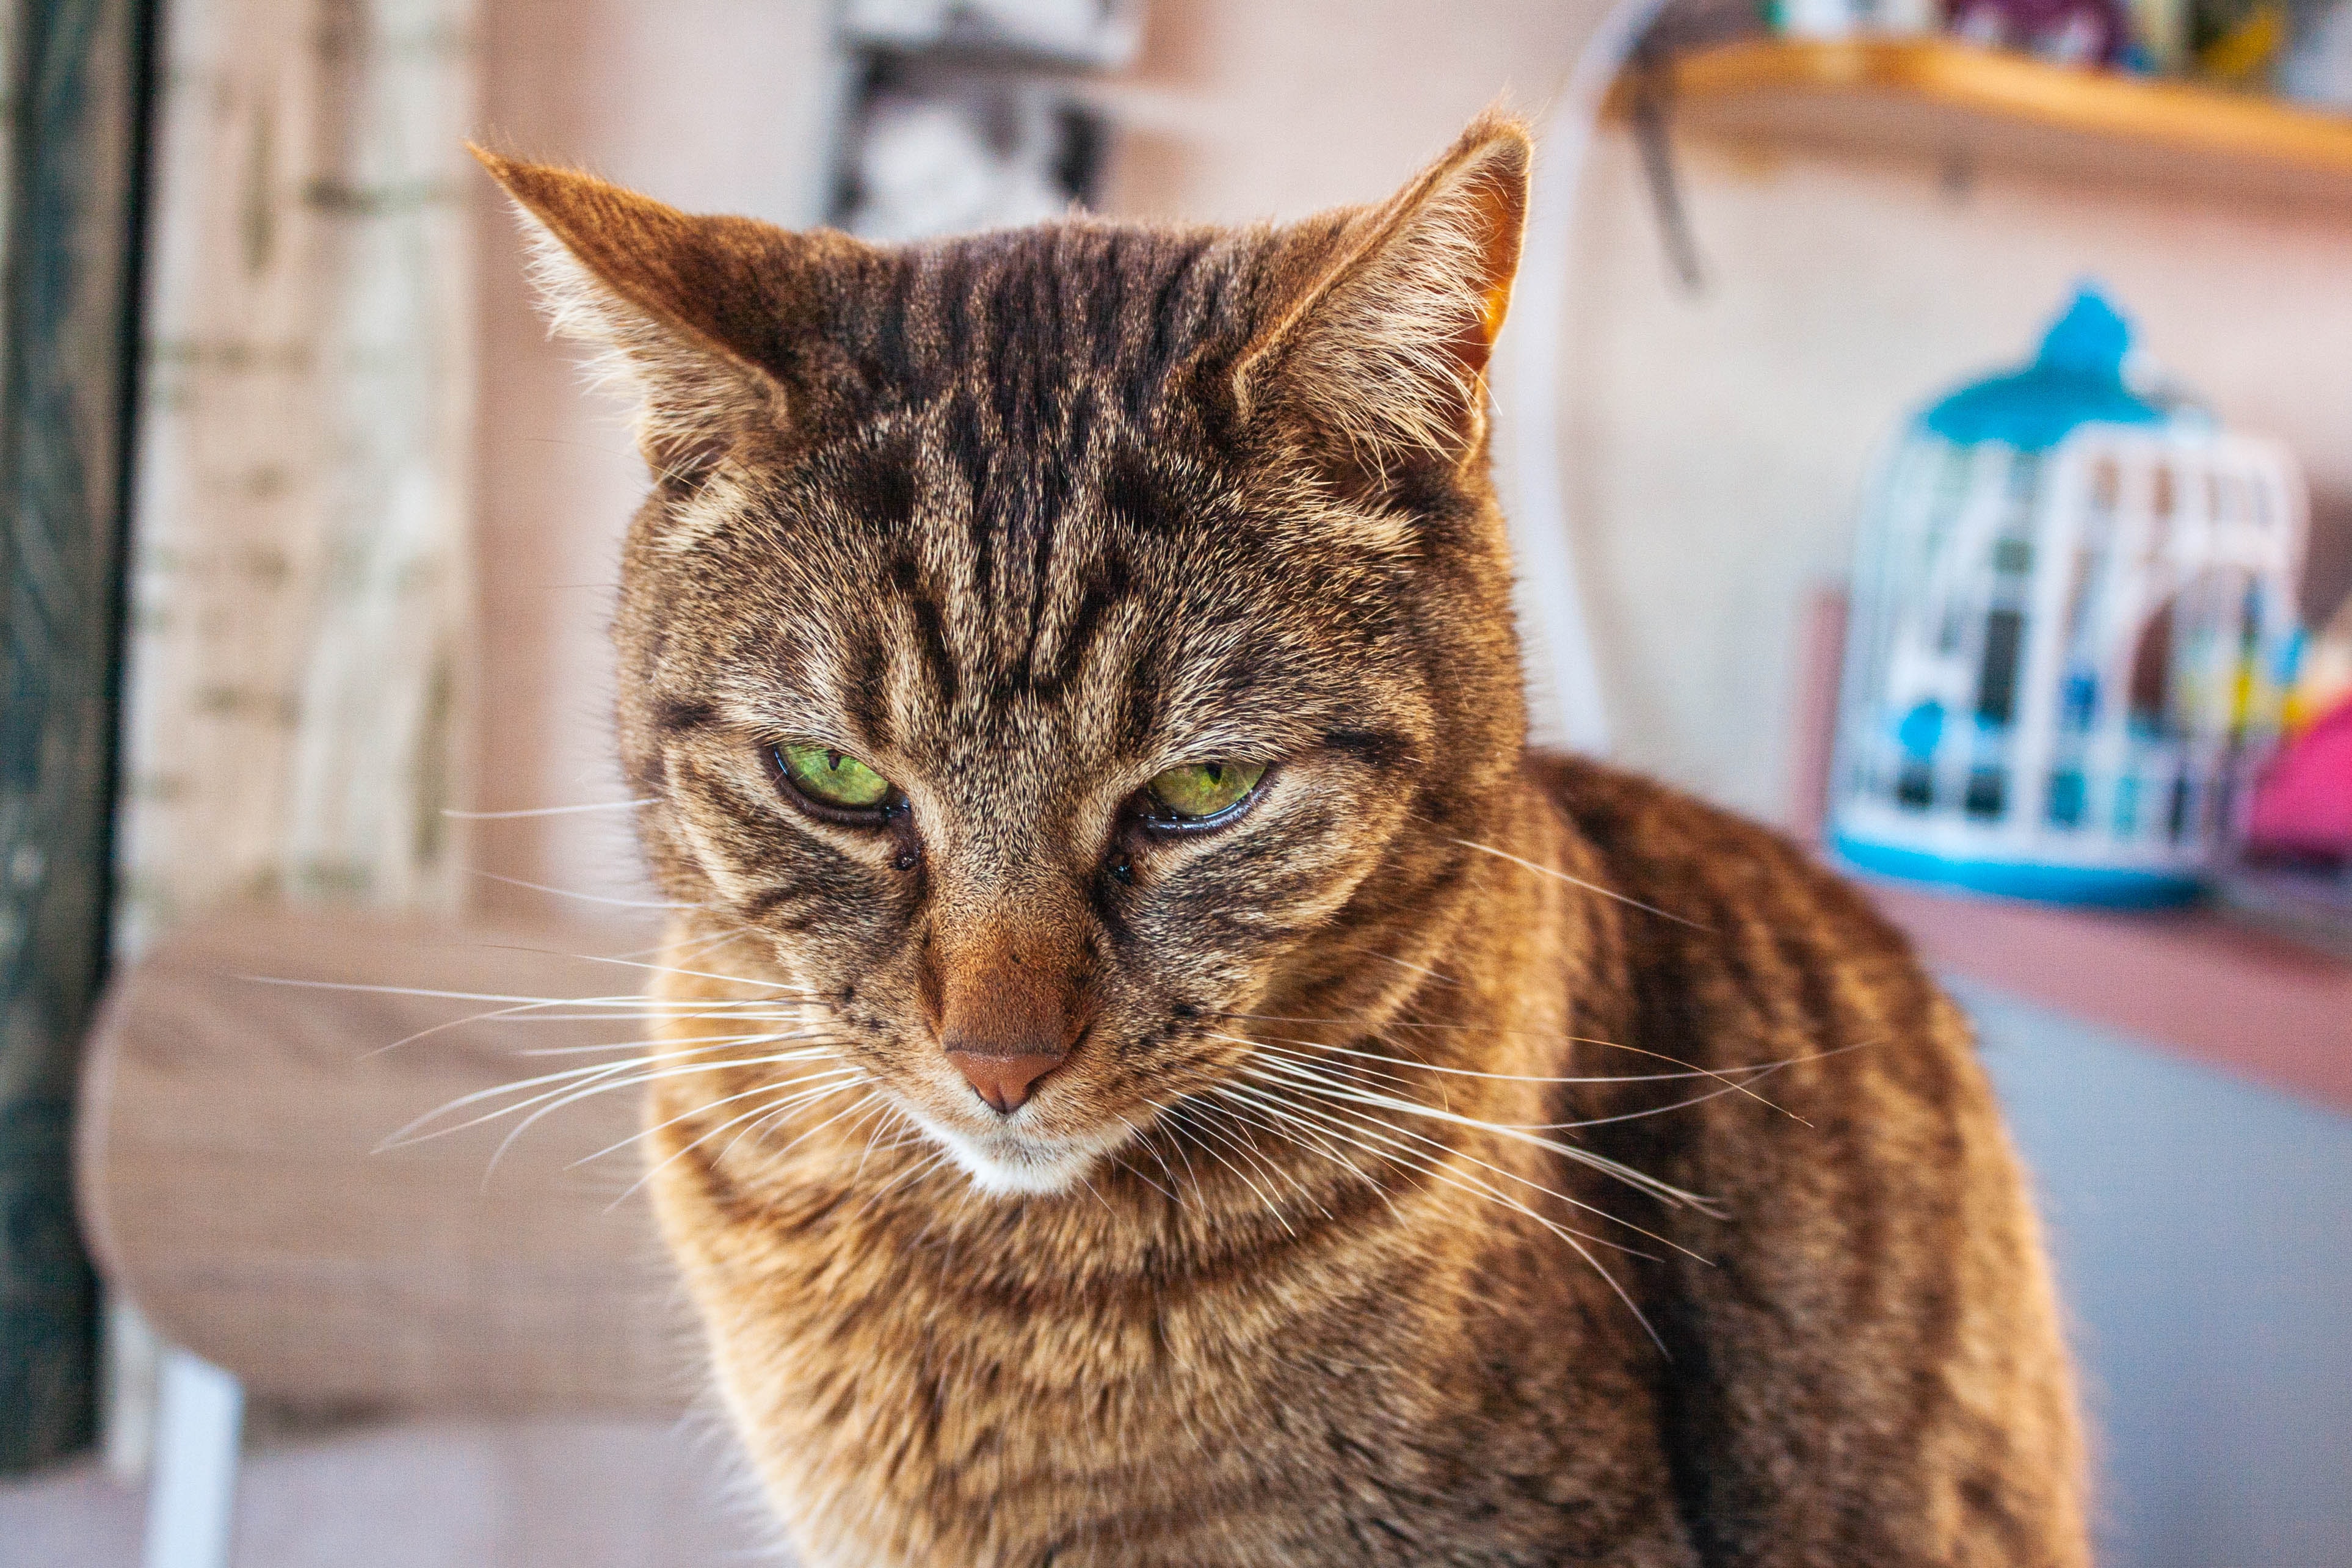
cat, whiskers, dragon li, fauna, mammal, small to medium sized cats, tabby cat, eye, cat like mammal, fur, domestic short haired cat, toyger, european shorthair, snout, organ, asian, california spangled